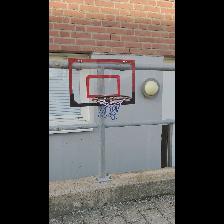
Label: NonHuman